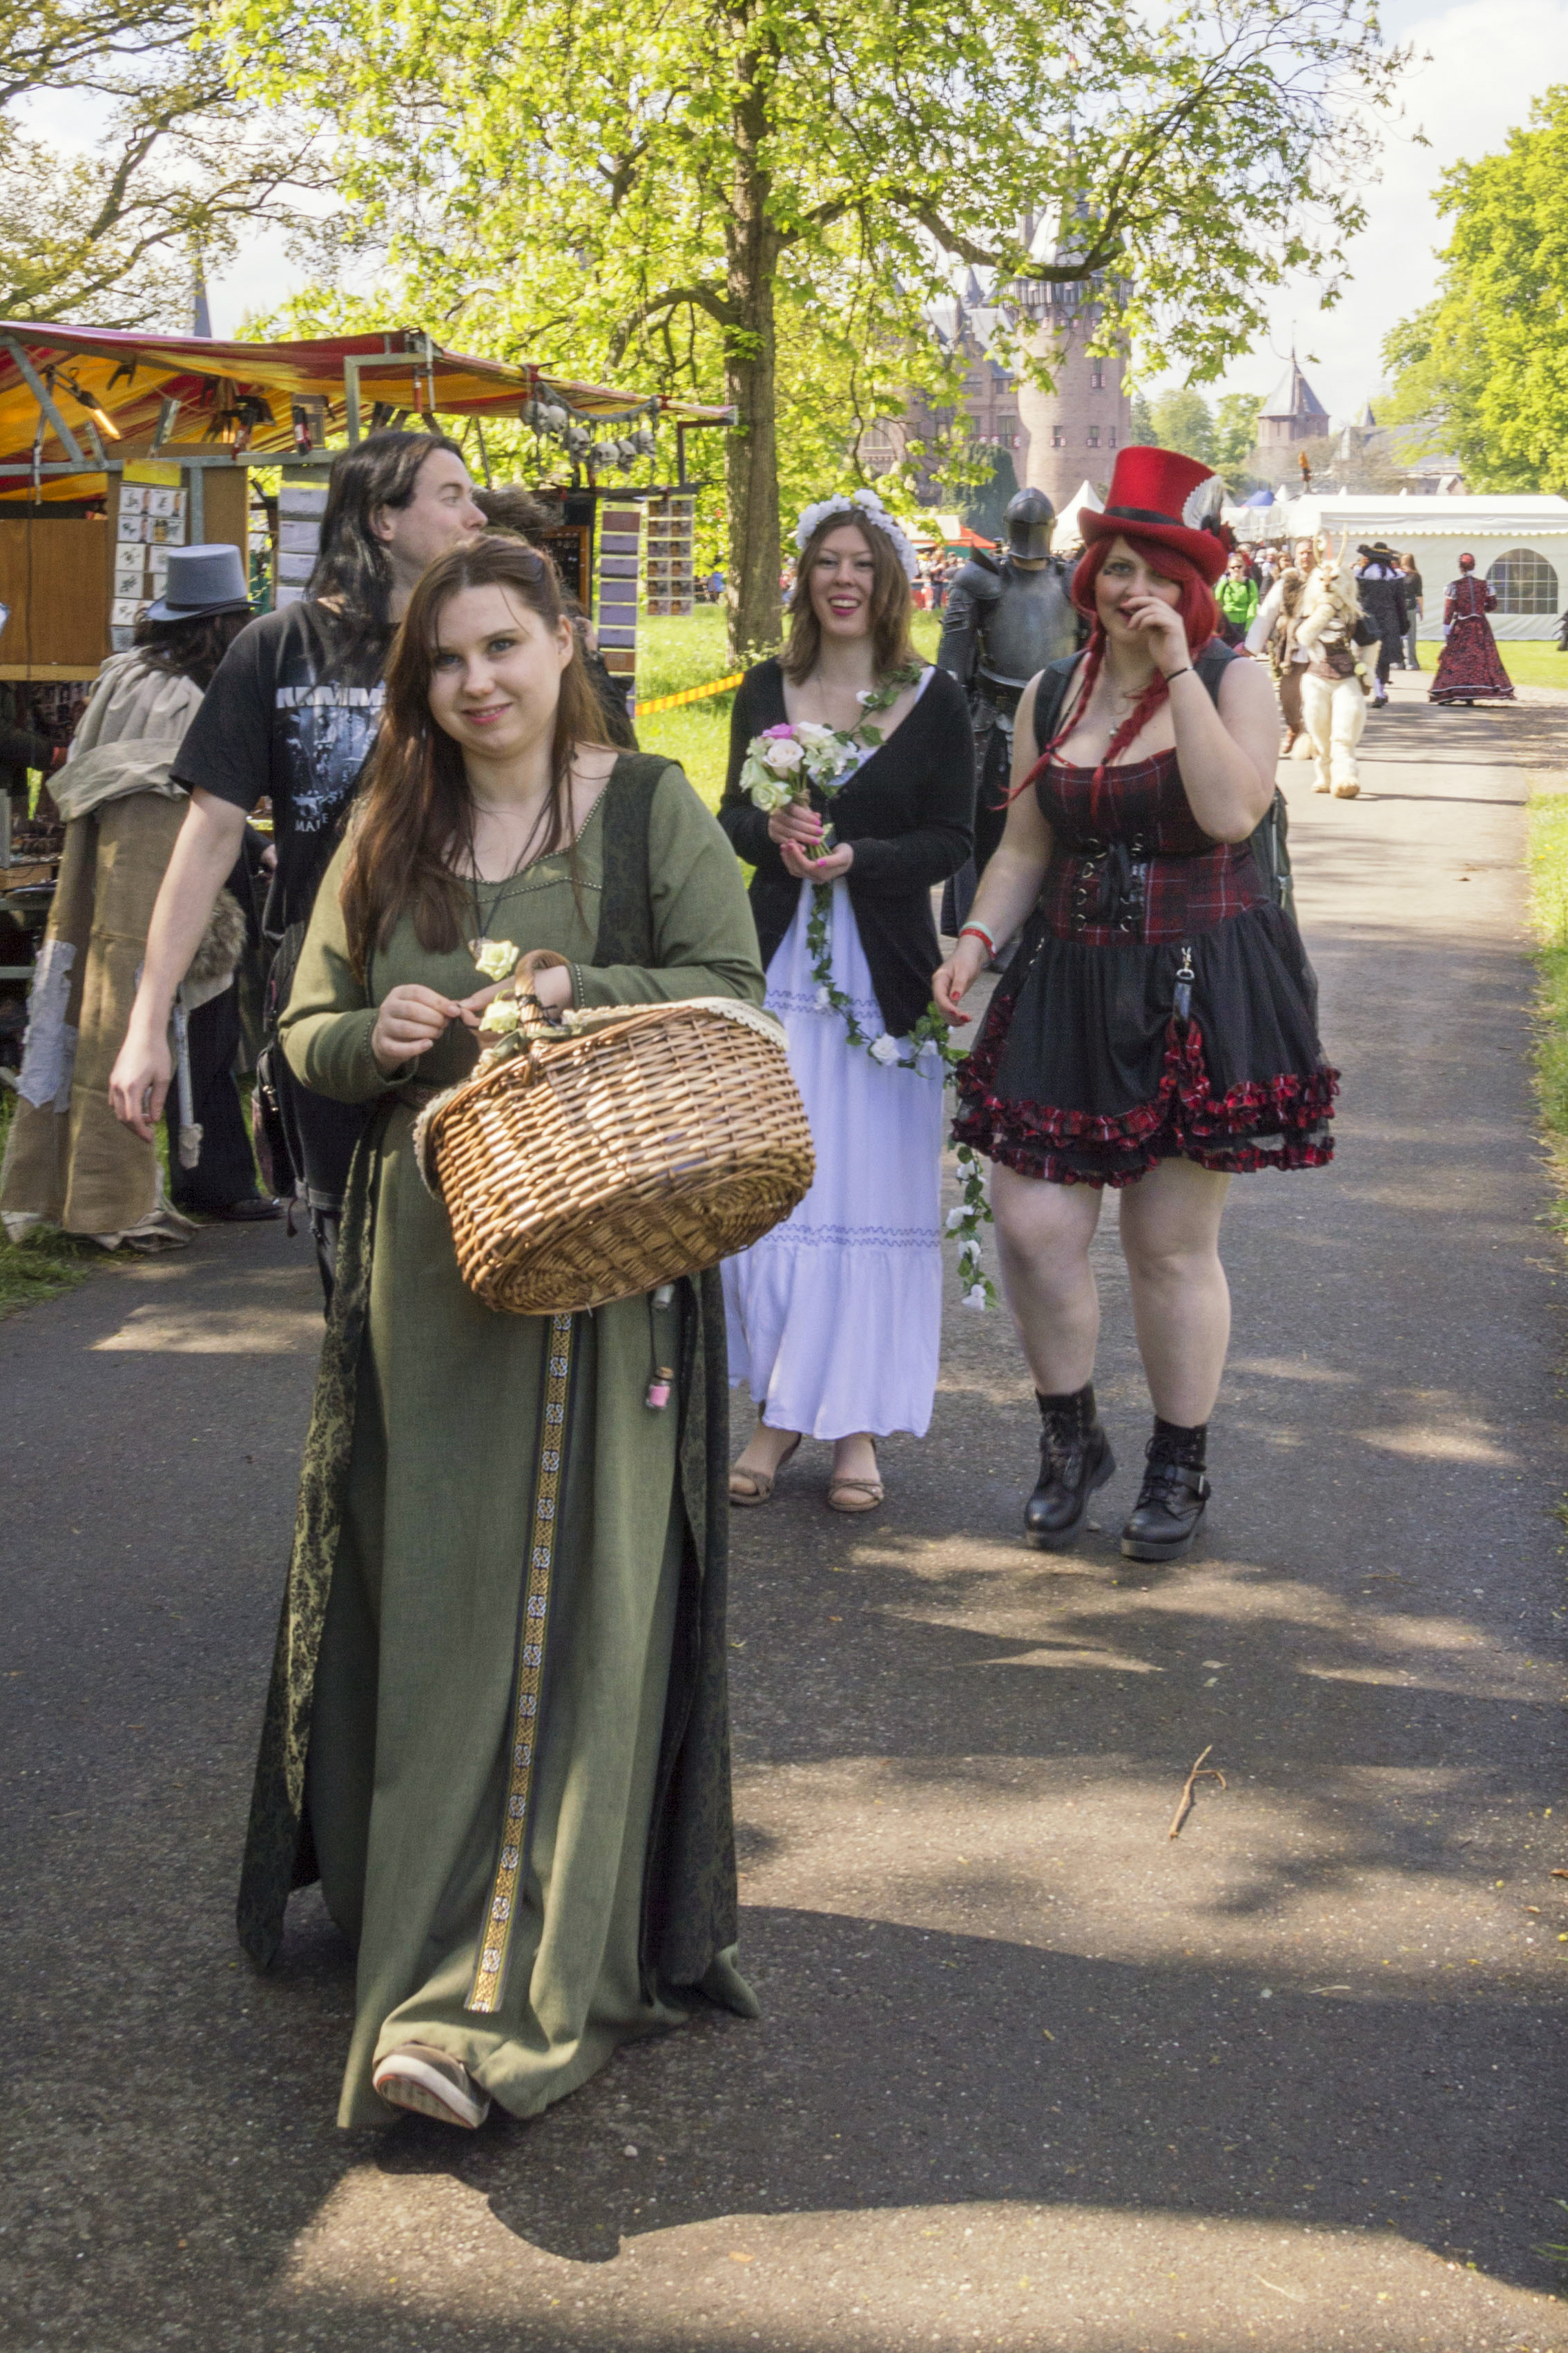
outdoor, people, photography, van, photo, nikon, clothing, cosplay, holland, festival, nederland, netherlands, de, fun, dress, dutch, outdoorphotography, picture, photograph, fotos, foto, fotografie, pd, event, tradition, costume, kasteel, middle ages, paulvandevelde, pdvandevelde, padagudaloma, dordrecht, nederlandinfotos, eventphotography, evenementenfotografie, pvdvfotografie, pdvandeveldedordrecht, nederlandsefotografie, dutchphotogaraphy, totallydutch, fotografienederland, hollandsefotografie, fotografieholland, velde, haarzuilens, dehaar, elfia, eff, elffantasyfair, elfiahaarzuilens, elfia2014, eff2014